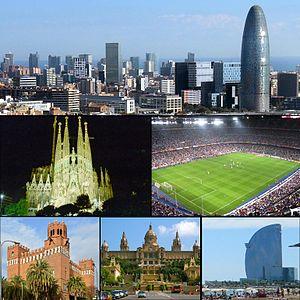
Barcelone [baʁsəlɔn] est la capitale administrative et économique de la Catalogne, de la province de Barcelone, de la comarque du Barcelonès ainsi que de son aire et de sa région métropolitaines, en Espagne.